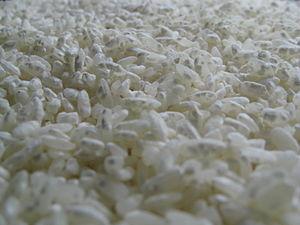
Aspergillus oryzae est un champignon microscopique, de la classe des ascomycètes, appartenant aux moisissures « nobles », proche de Penicillium, et donc des moisissures des fromages à pâte persillée.